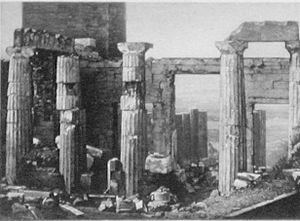
Gravure de la première photographie des Propylées (et une partie de la tour franque). Photographie daguerréotype prise par Pierre-Gustave Joly (Pierre-Gustave Joly de Lotbinière) en octobre 1839. Gravée par Adolphe Pierre Riffaut. Publiée dans Excursions daguerriennes, éditeur Noël Paymal Lerebours, Paris, en 1841.
Un propylée est à l'origine un vestibule conduisant à un sanctuaire. Aujourd'hui, on l'emploie au pluriel, il désigne un accès monumental. C'est la porte d'entrée d'un sanctuaire, la séparation entre un lieu profane et un monde divin.
Les Excursions Daguerriennes est le titre d'un album de gravures publié par l'opticien et daguerréotypiste Noël Paymal Lerebours entre 1841 et 1843.
Gaspard-Pierre-Gustave Joly, né à Frauenfeld et mort en à Paris, est un marchand et photographe d'origine genevoise, devenu canadien à la suite de son mariage avec une canadienne. Célèbre pour avoir pris les premières photographies de l'Acropole d'Athènes puis celles des pyramides d'Égypte en compagnie d'Horace Vernet et de Frédéric Goupil-Fesquet, il est aussi le père de sir Henri-Gustave Joly de Lotbinière, premier ministre du Québec de 1878 à 1879.